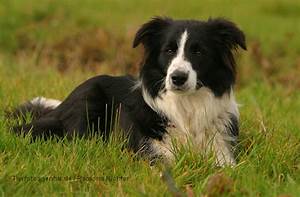
Label: cane